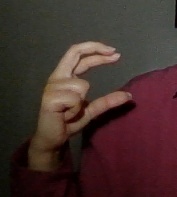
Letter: thal